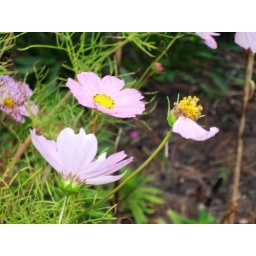
Pink flowers photo taken on October 13, 2007 in the morning at Mom's and Step-dad's home in Avoca, Wisconsin